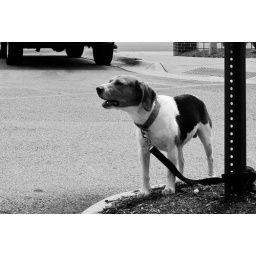
Poor little dog got tied to a stop sign in the sun.